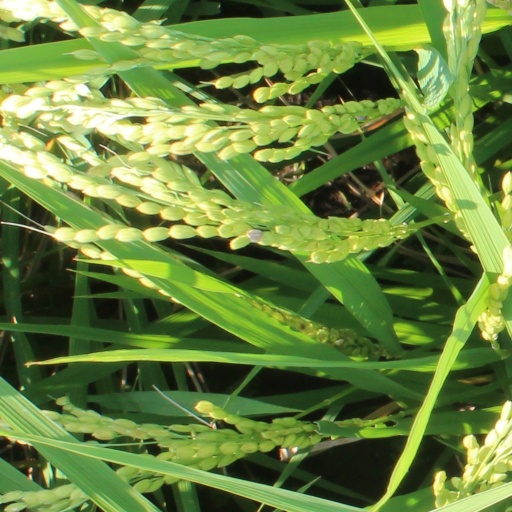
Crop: rice